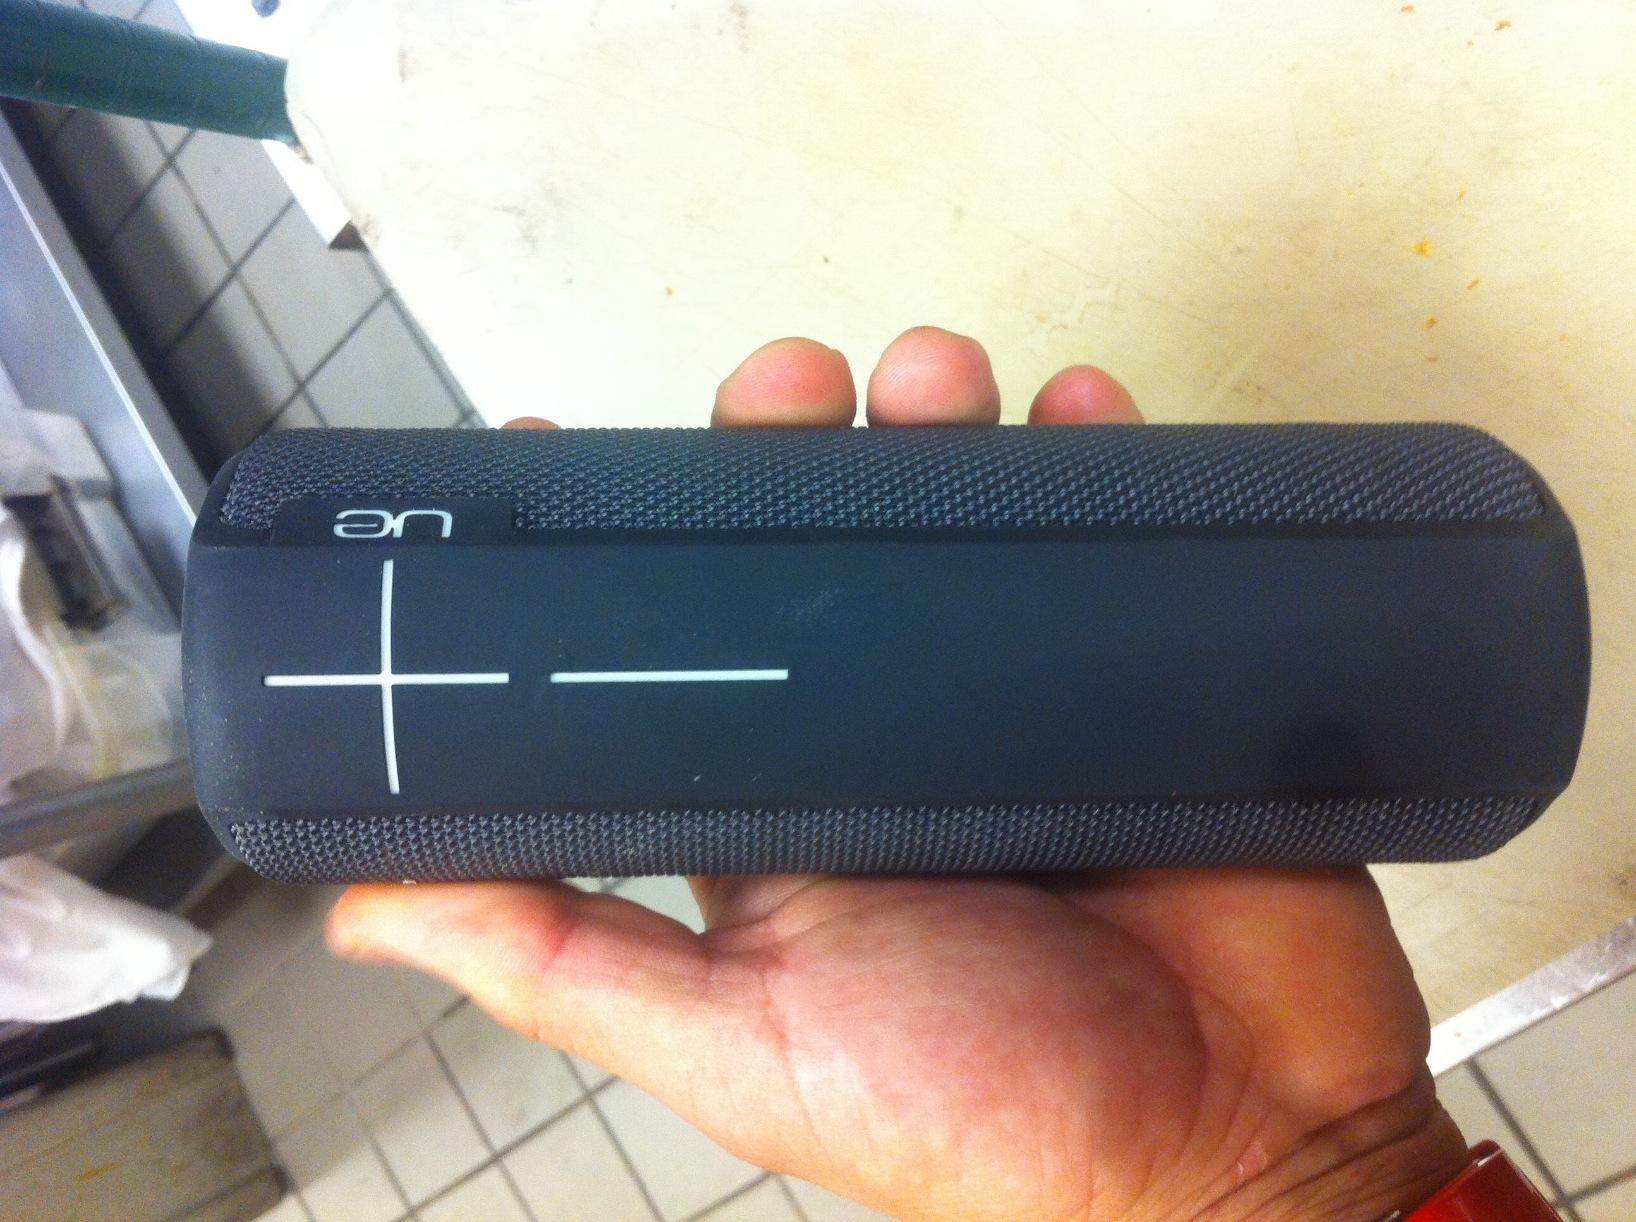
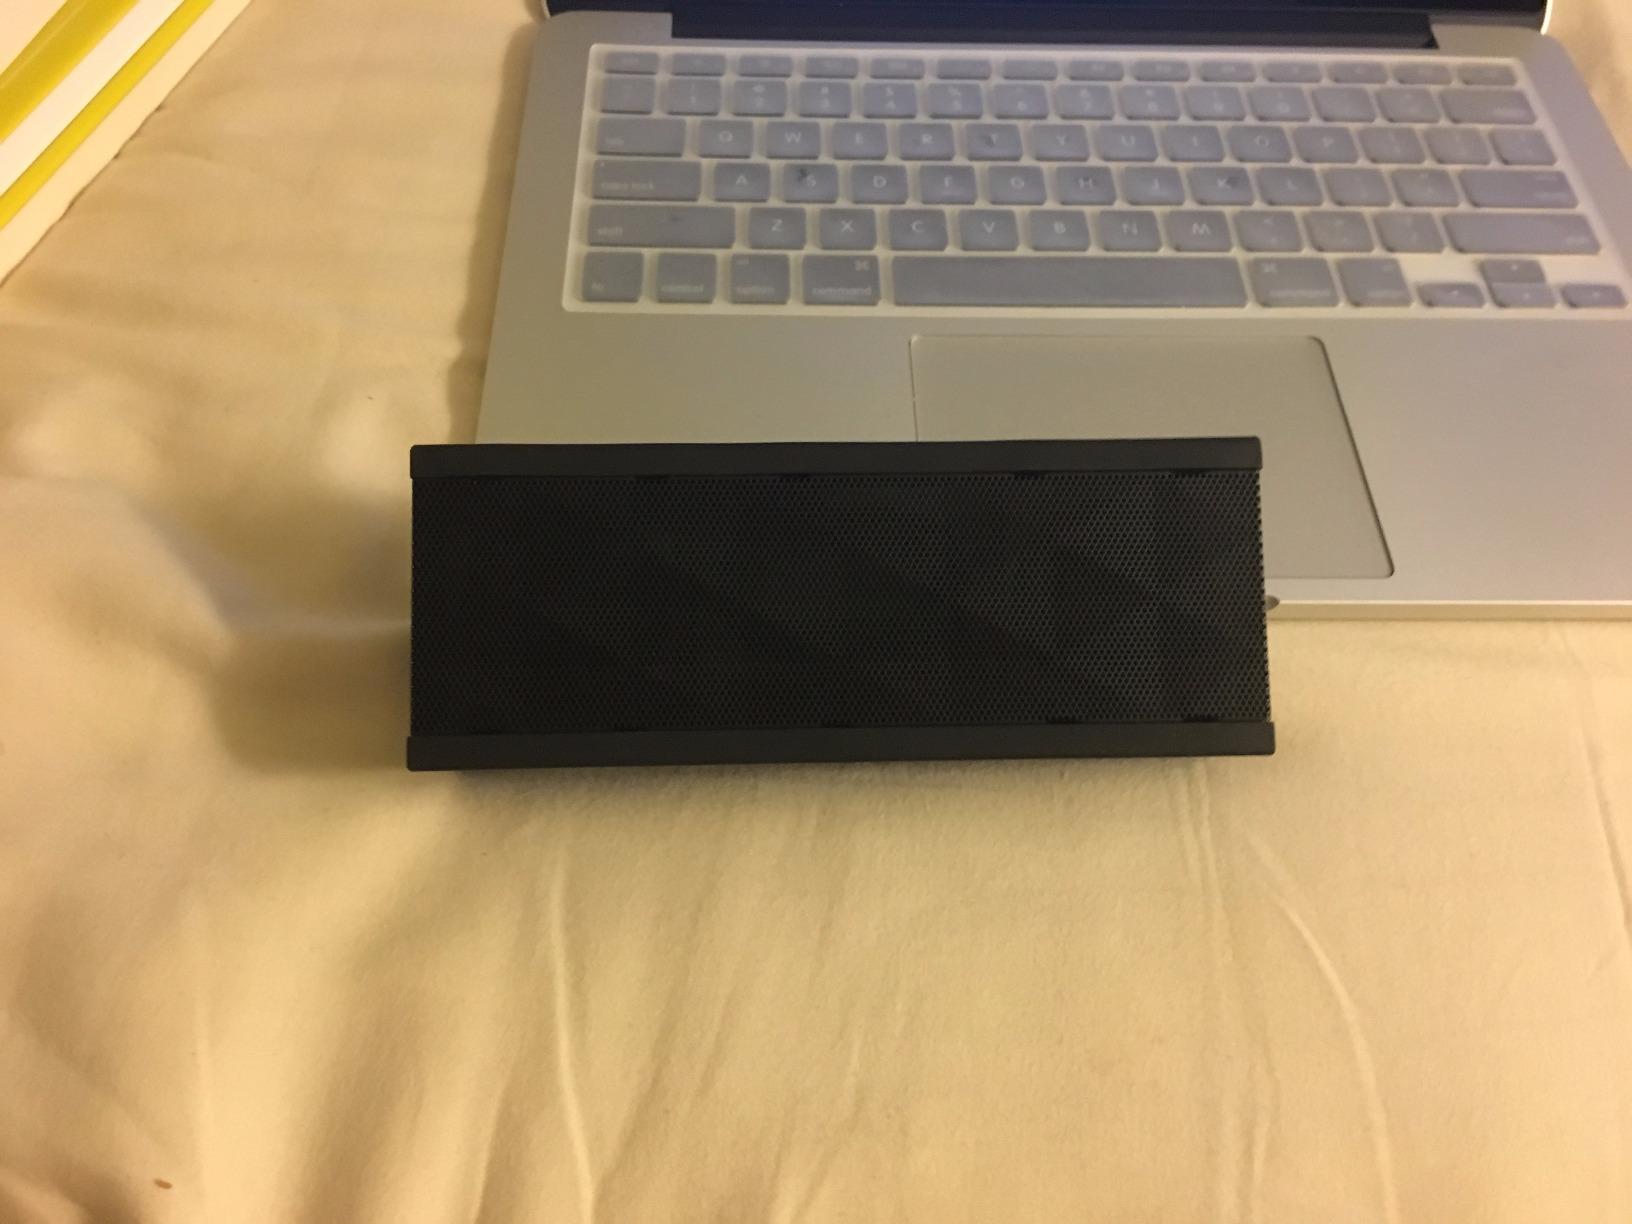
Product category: speaker
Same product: no